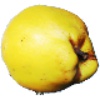
Label: quince